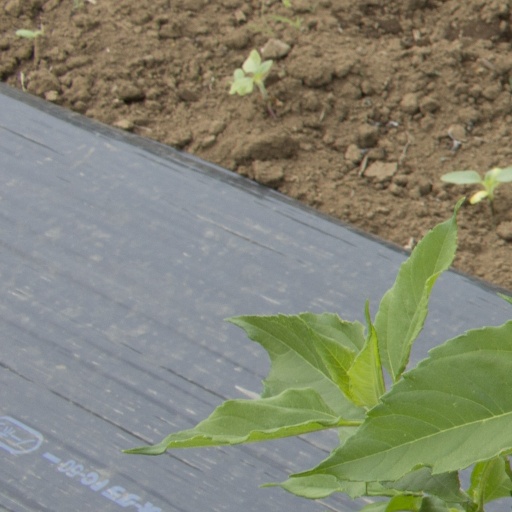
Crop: Jerusalem artichoke